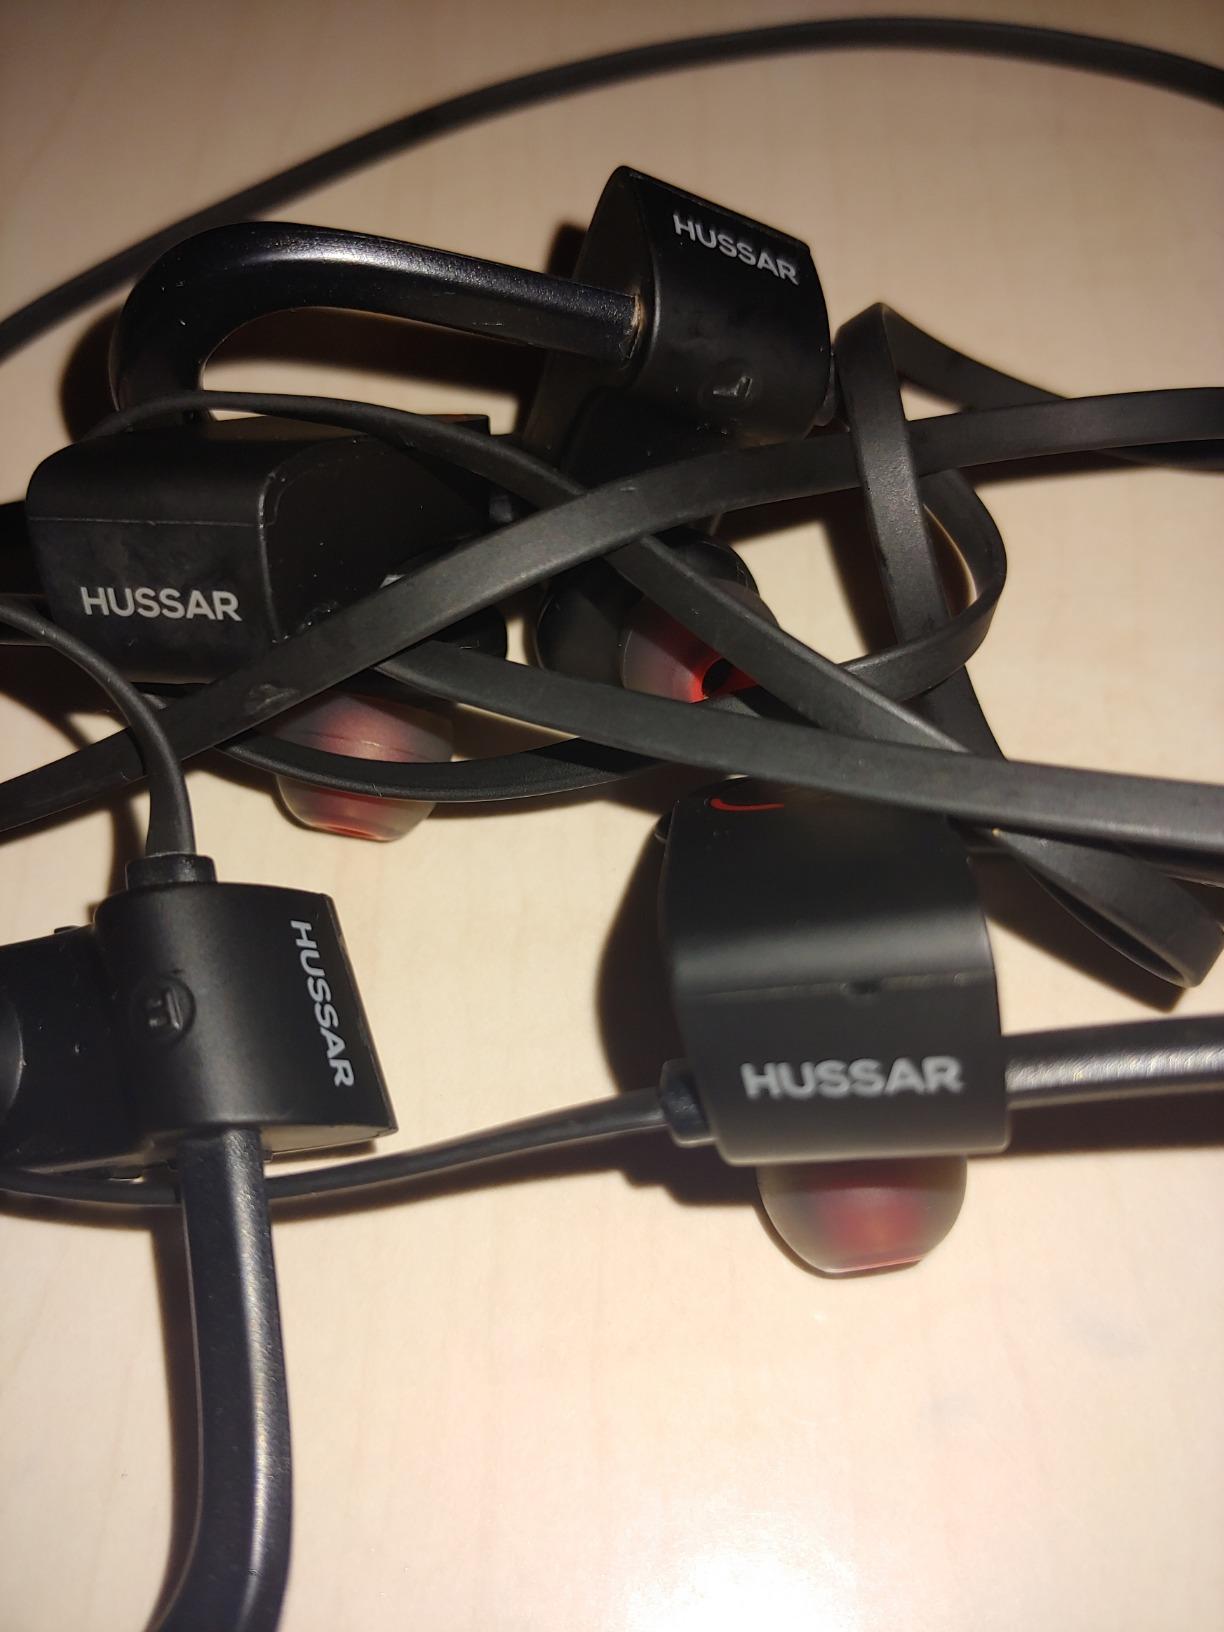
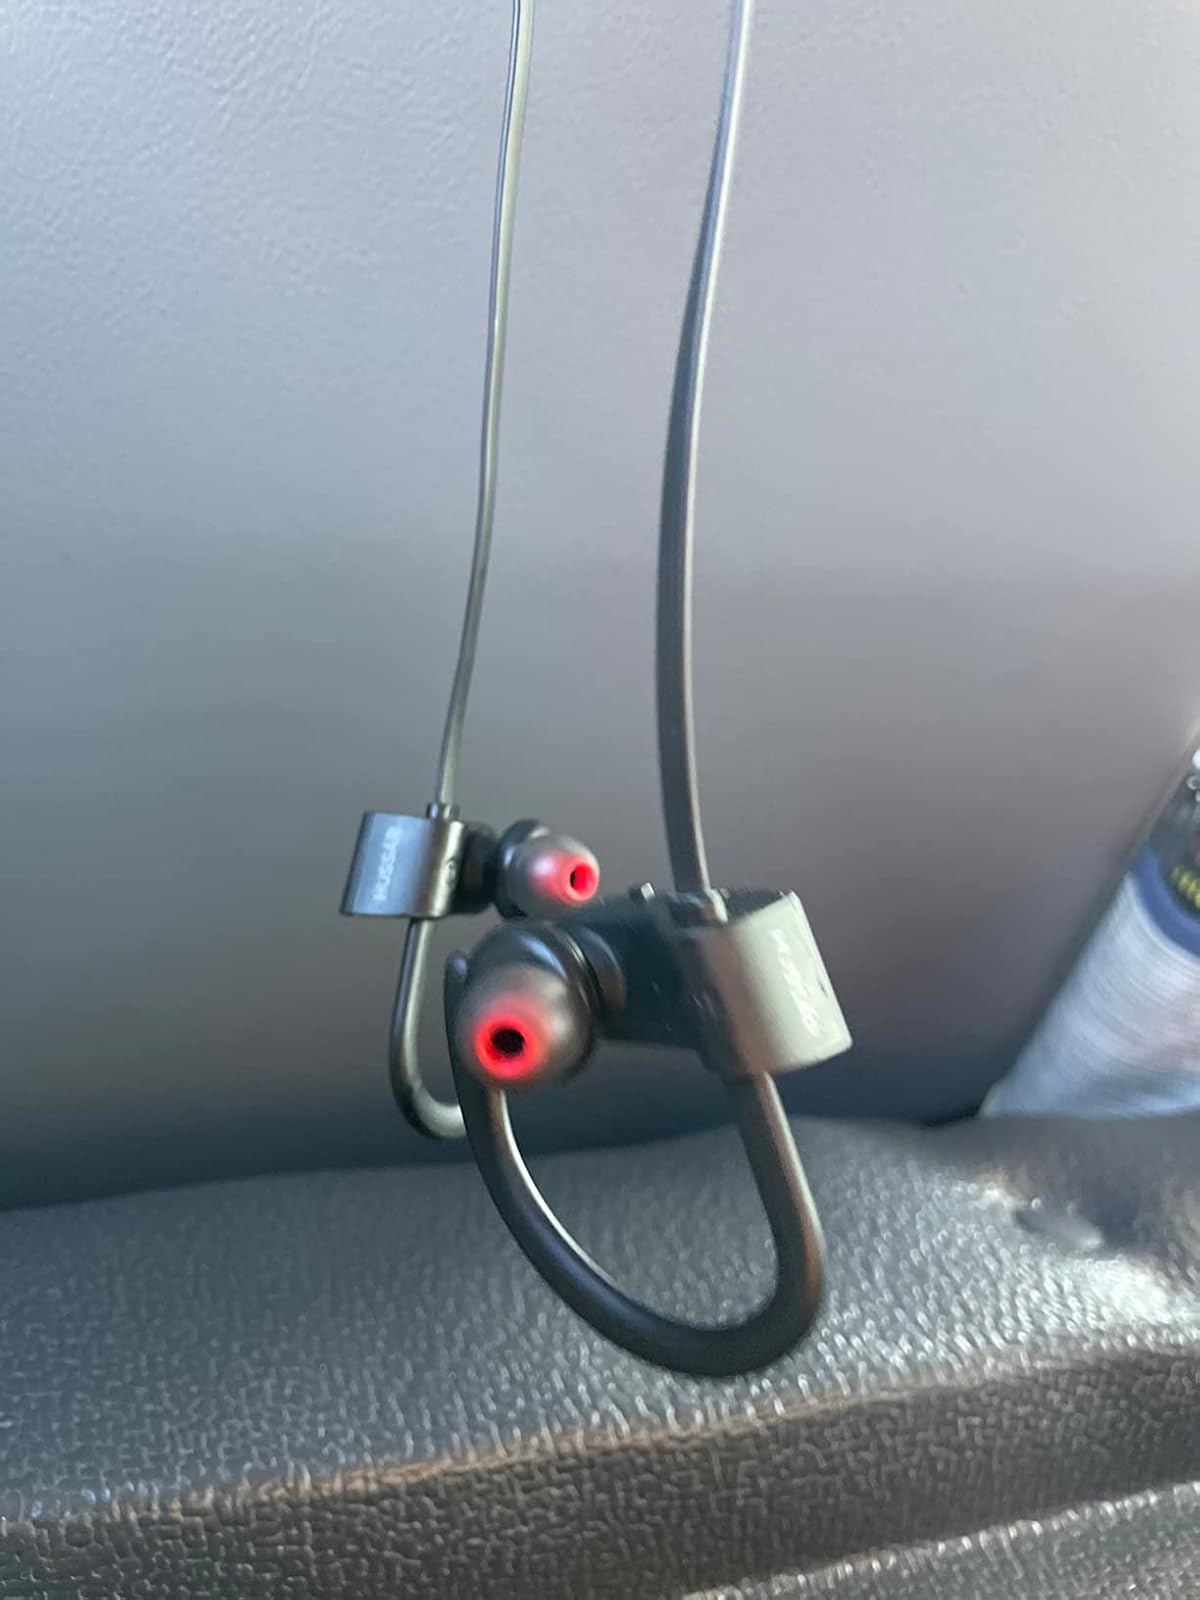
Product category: headphones
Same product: yes